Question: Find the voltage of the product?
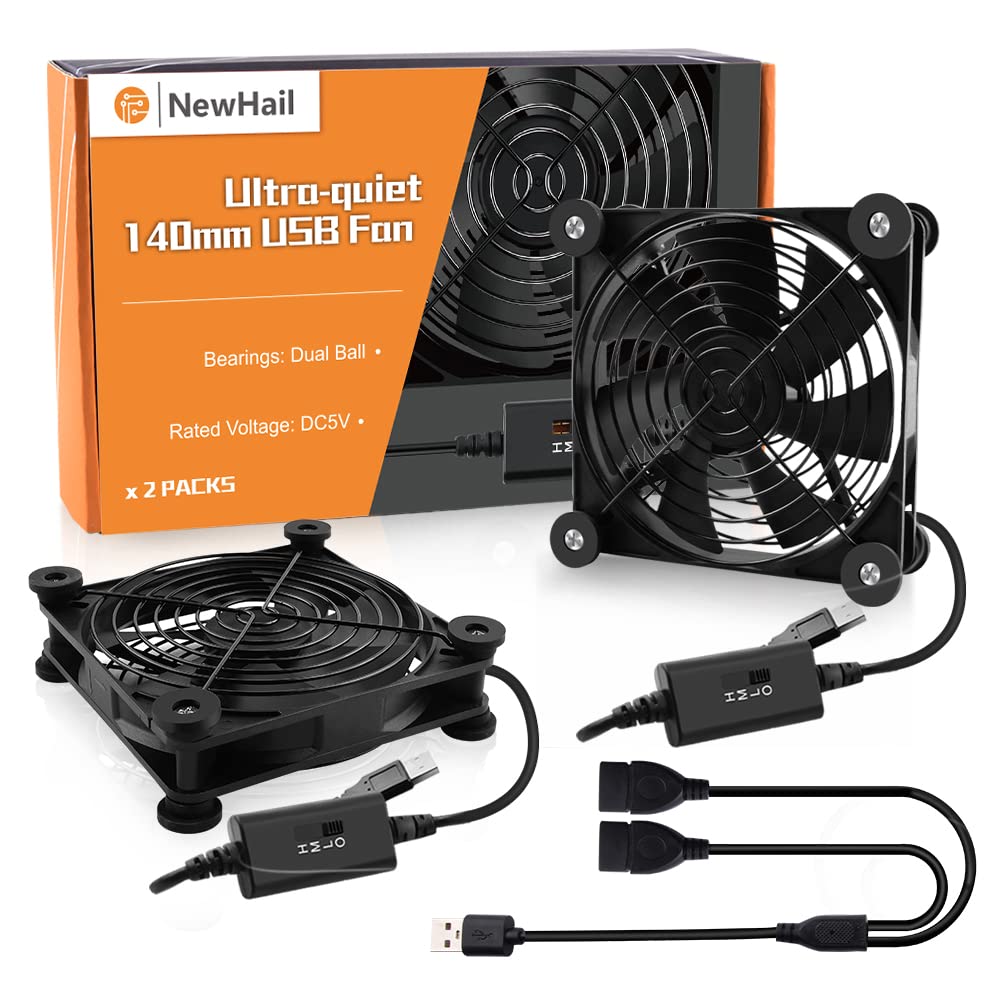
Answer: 5.0 volt